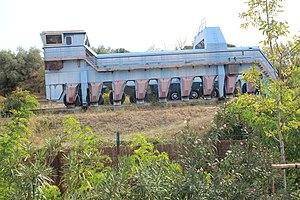
Motrice de la pente d'eau de Fonserannes qui a été conçu pour transporter des navires de plus de 350 tonnes sur la pente de l'eau de Fonserannes parallèlement aux l'échelle d'écluses de Fonserannes. Le motrice a d'abord été testé en 1984, jamais entièrement mis en service. Le projet a été abandonné en 2001. Map: Here
La pente d'eau est un ouvrage de franchissement des chutes, conçu par un ingénieur français au XXᵉ siècle, Jean Aubert.